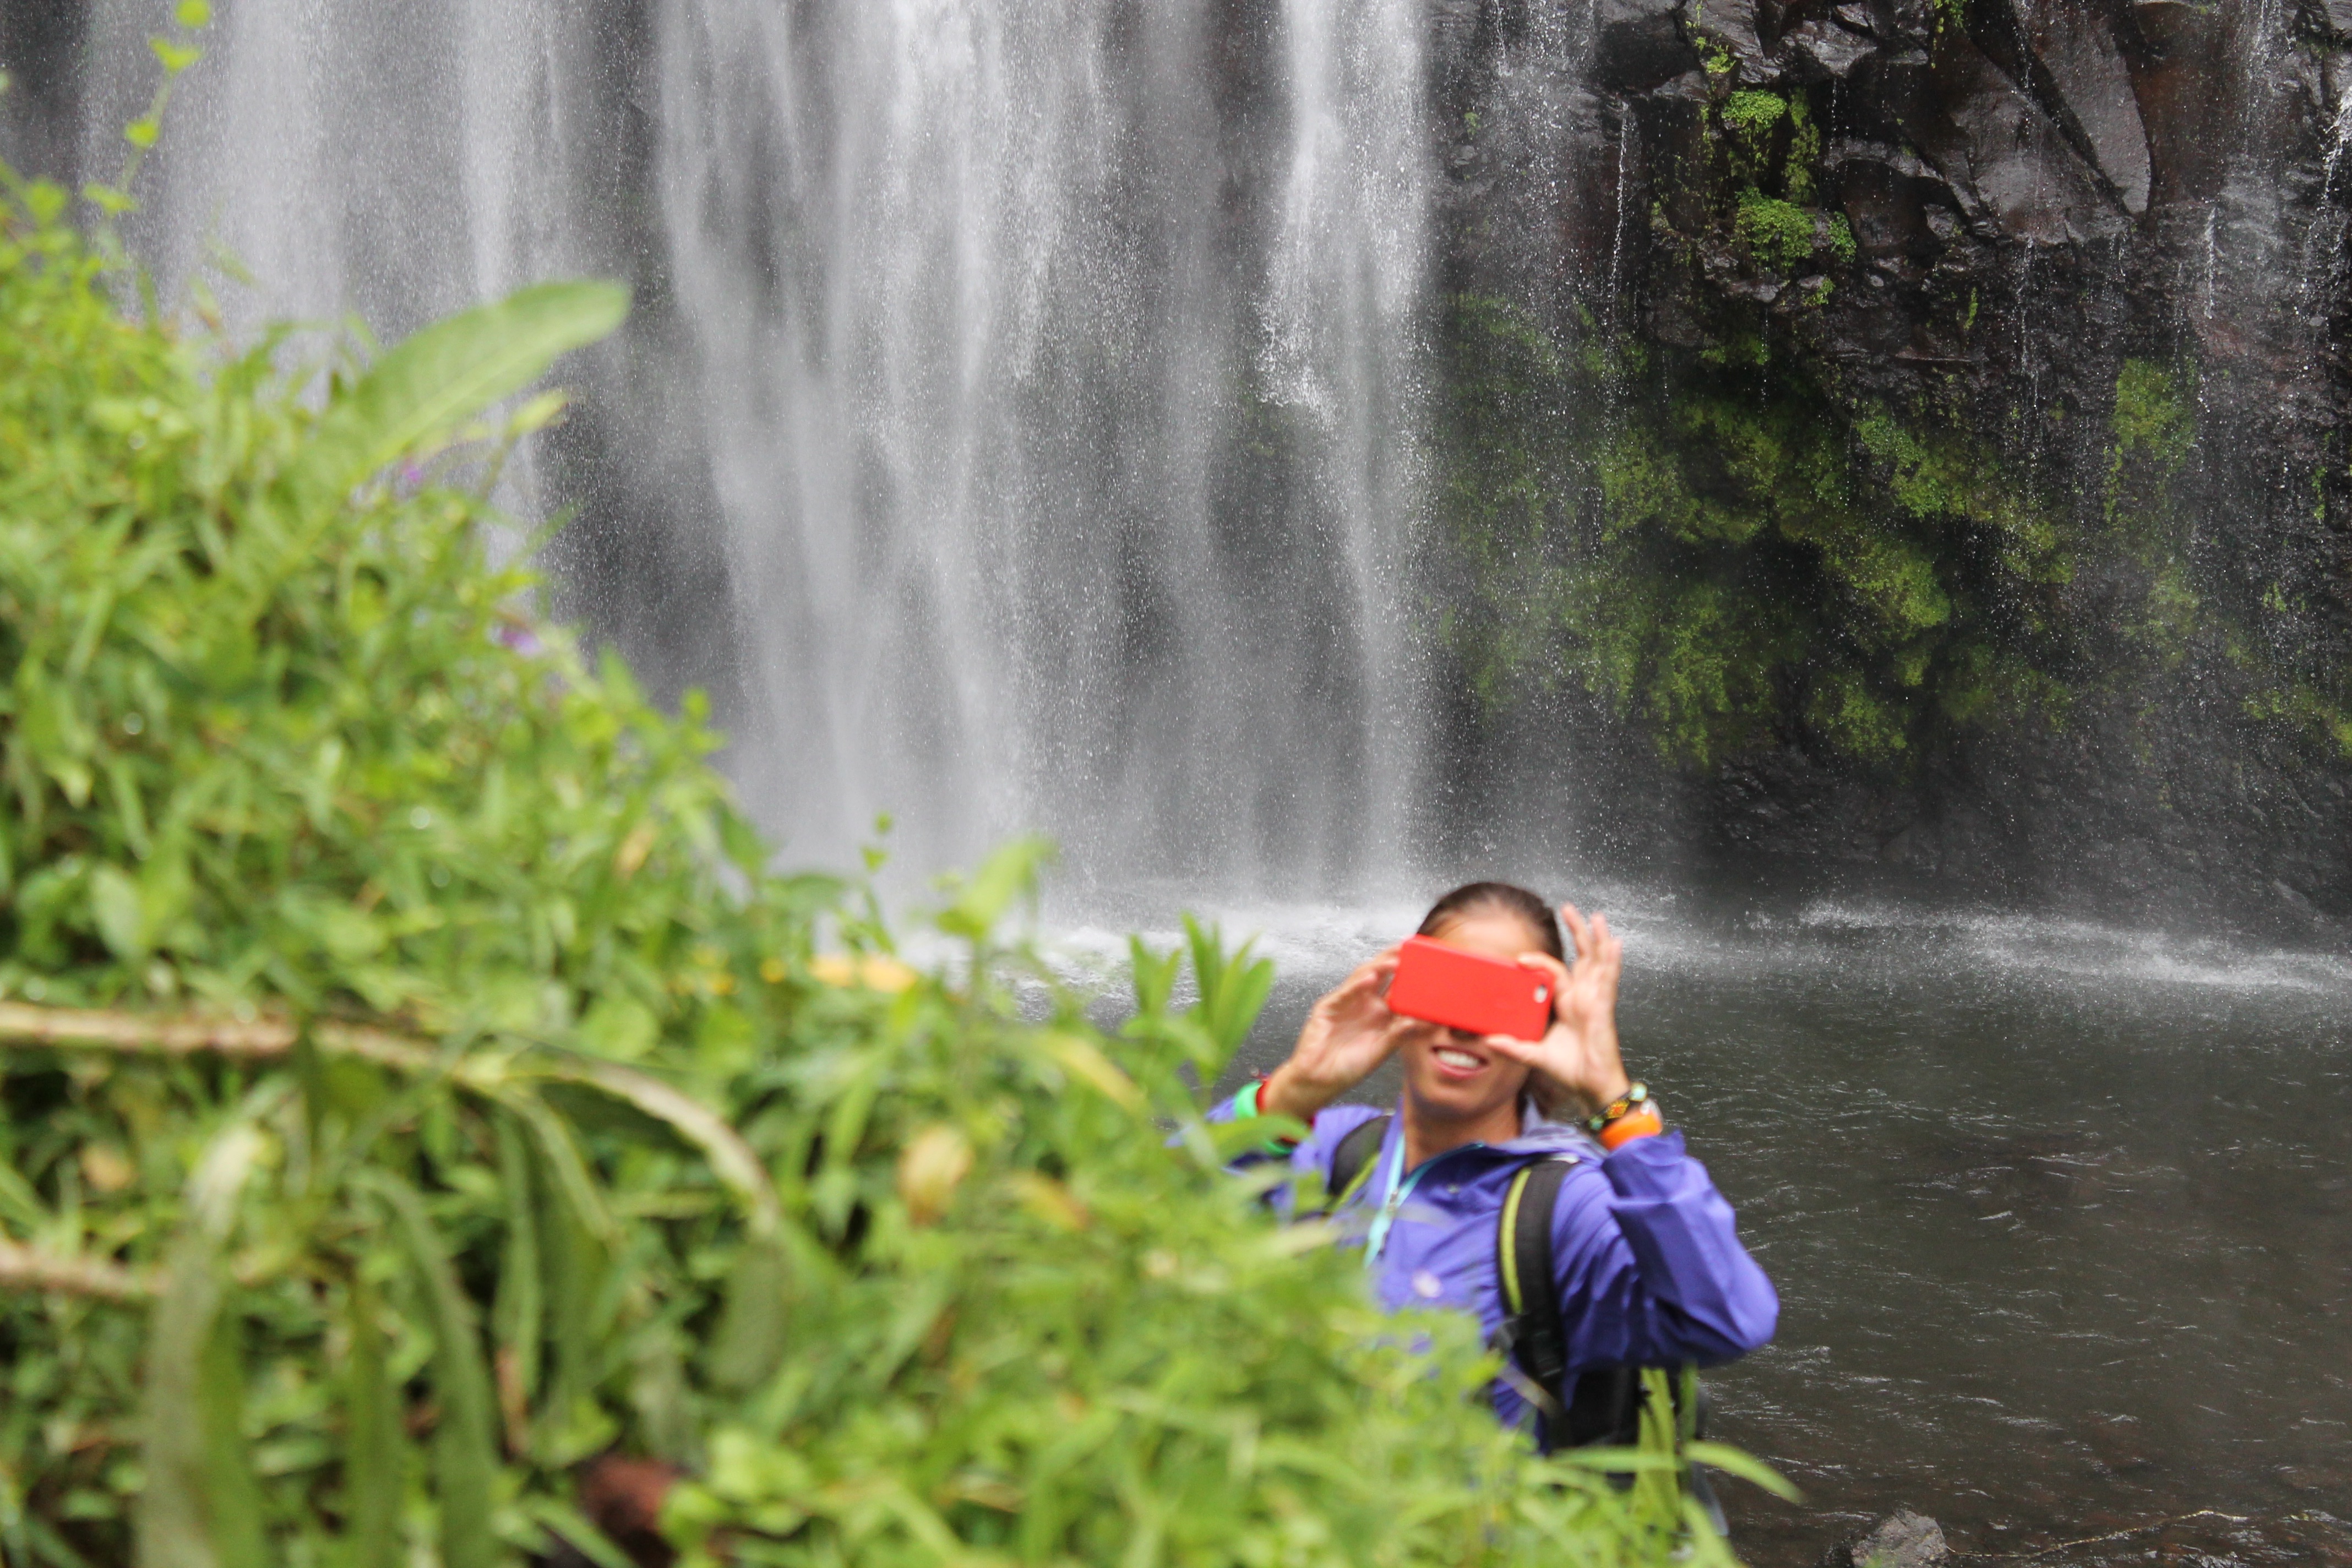
water, nature, forest, waterfall, walking, adventure, river, stream, jungle, autumn, body of water, rainforest, water feature